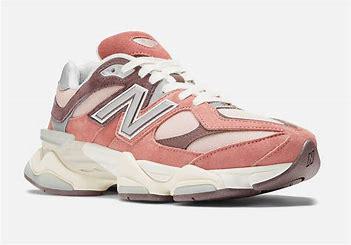
Brand: New
Model: Balance 90